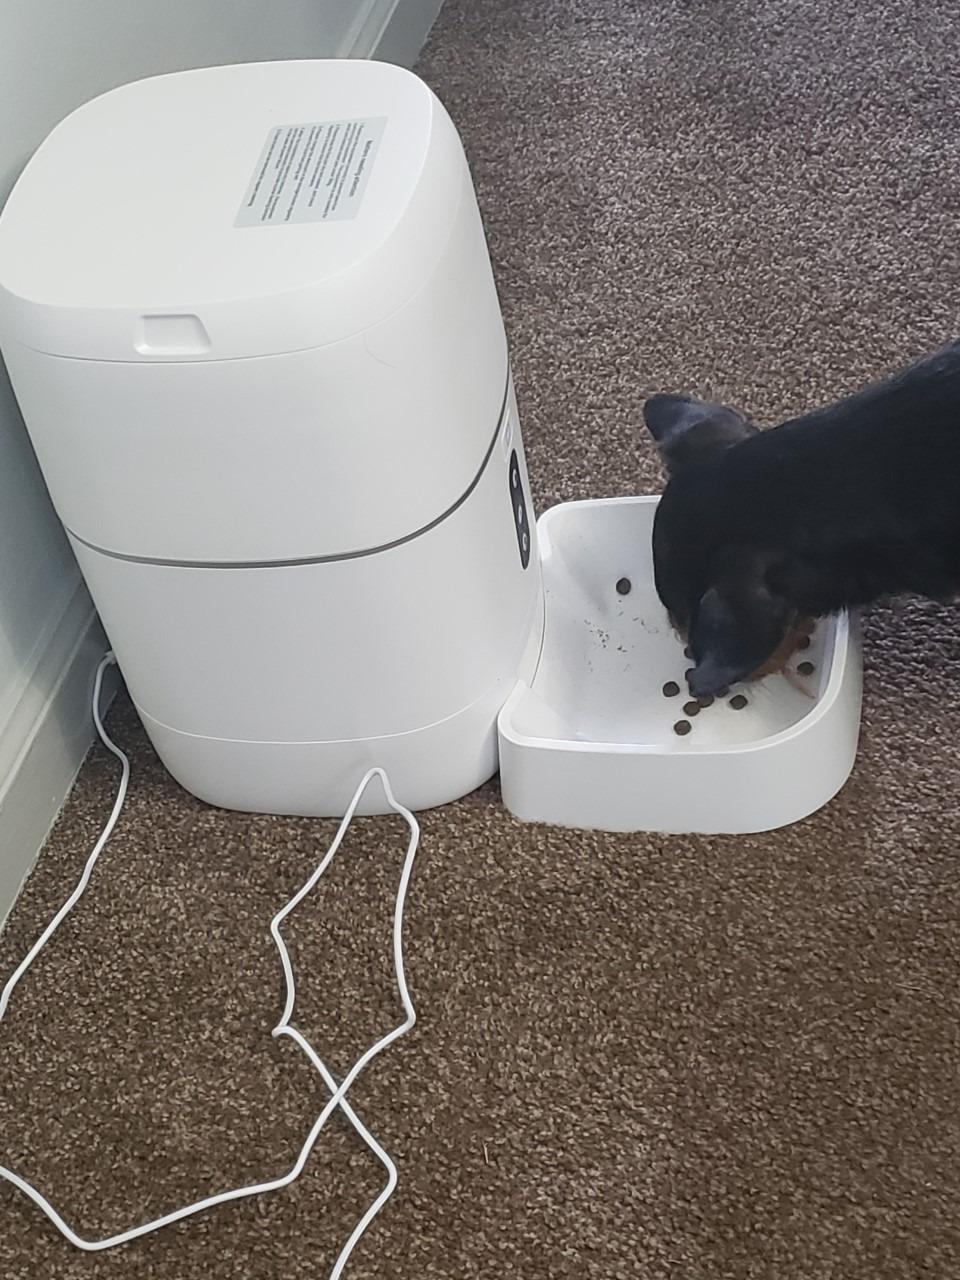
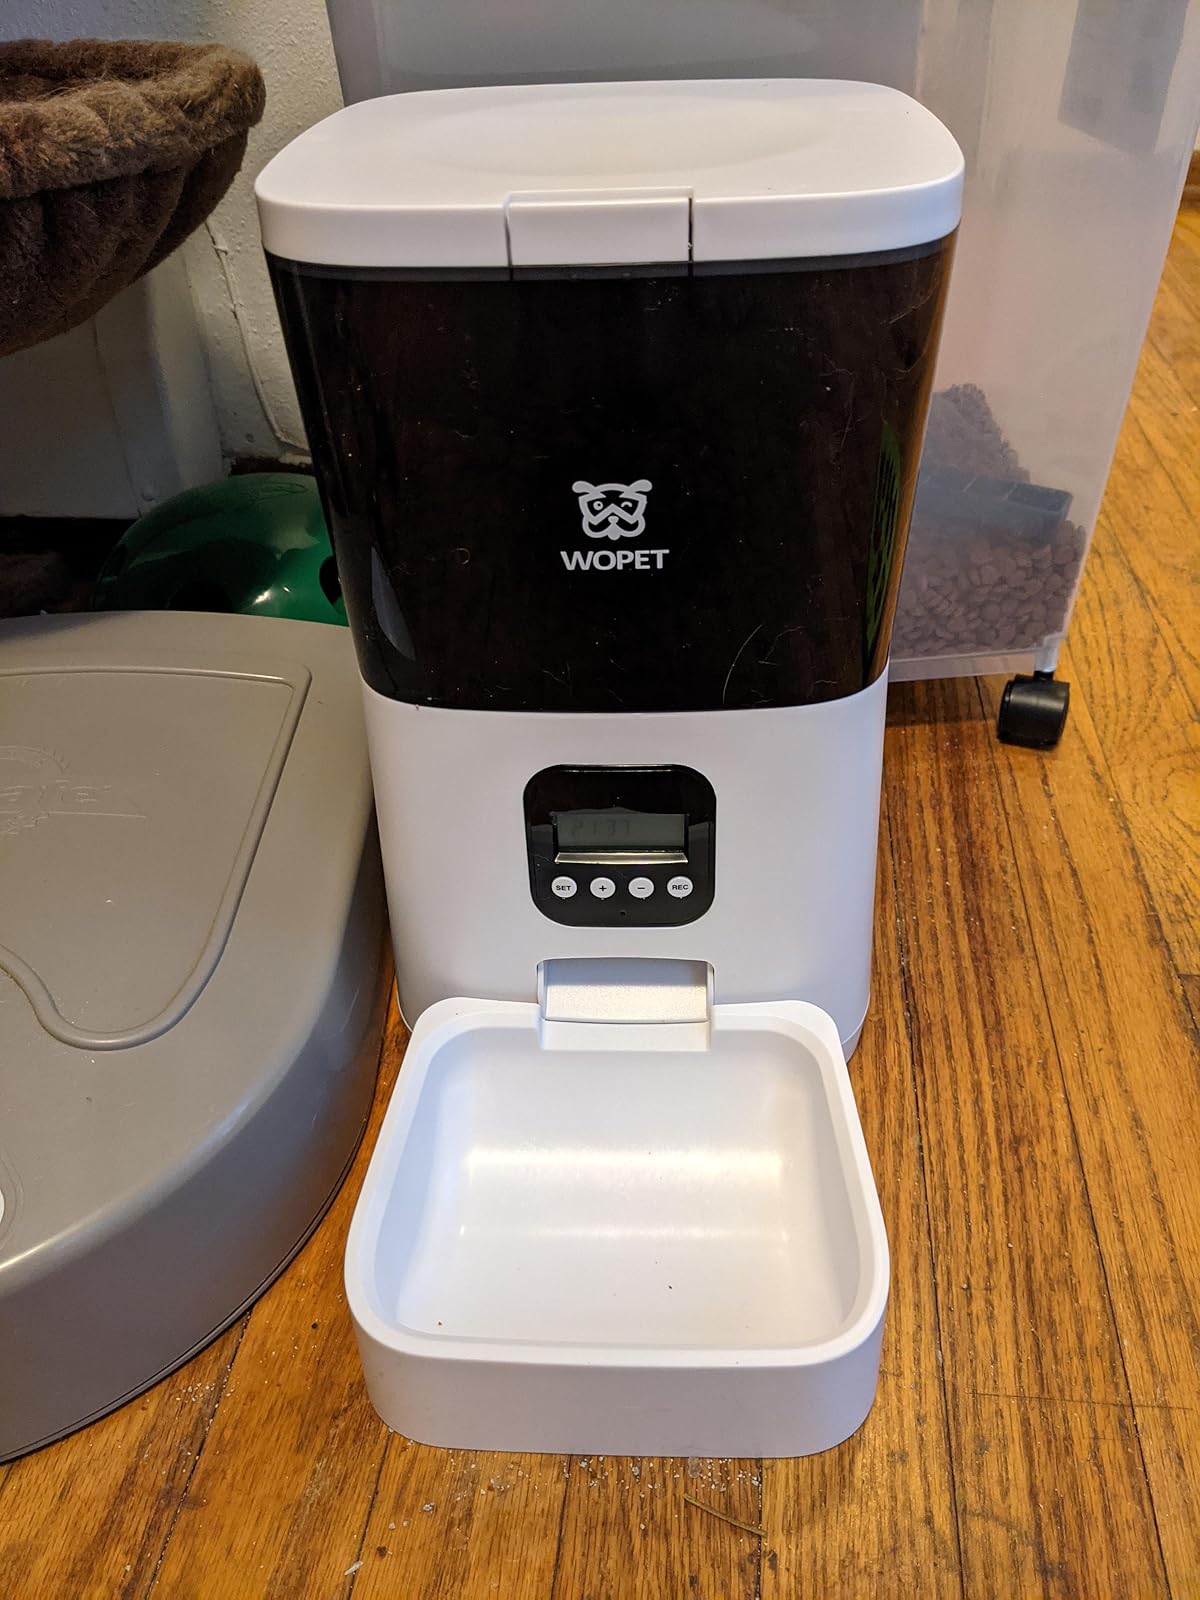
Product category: items_feeder
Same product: no